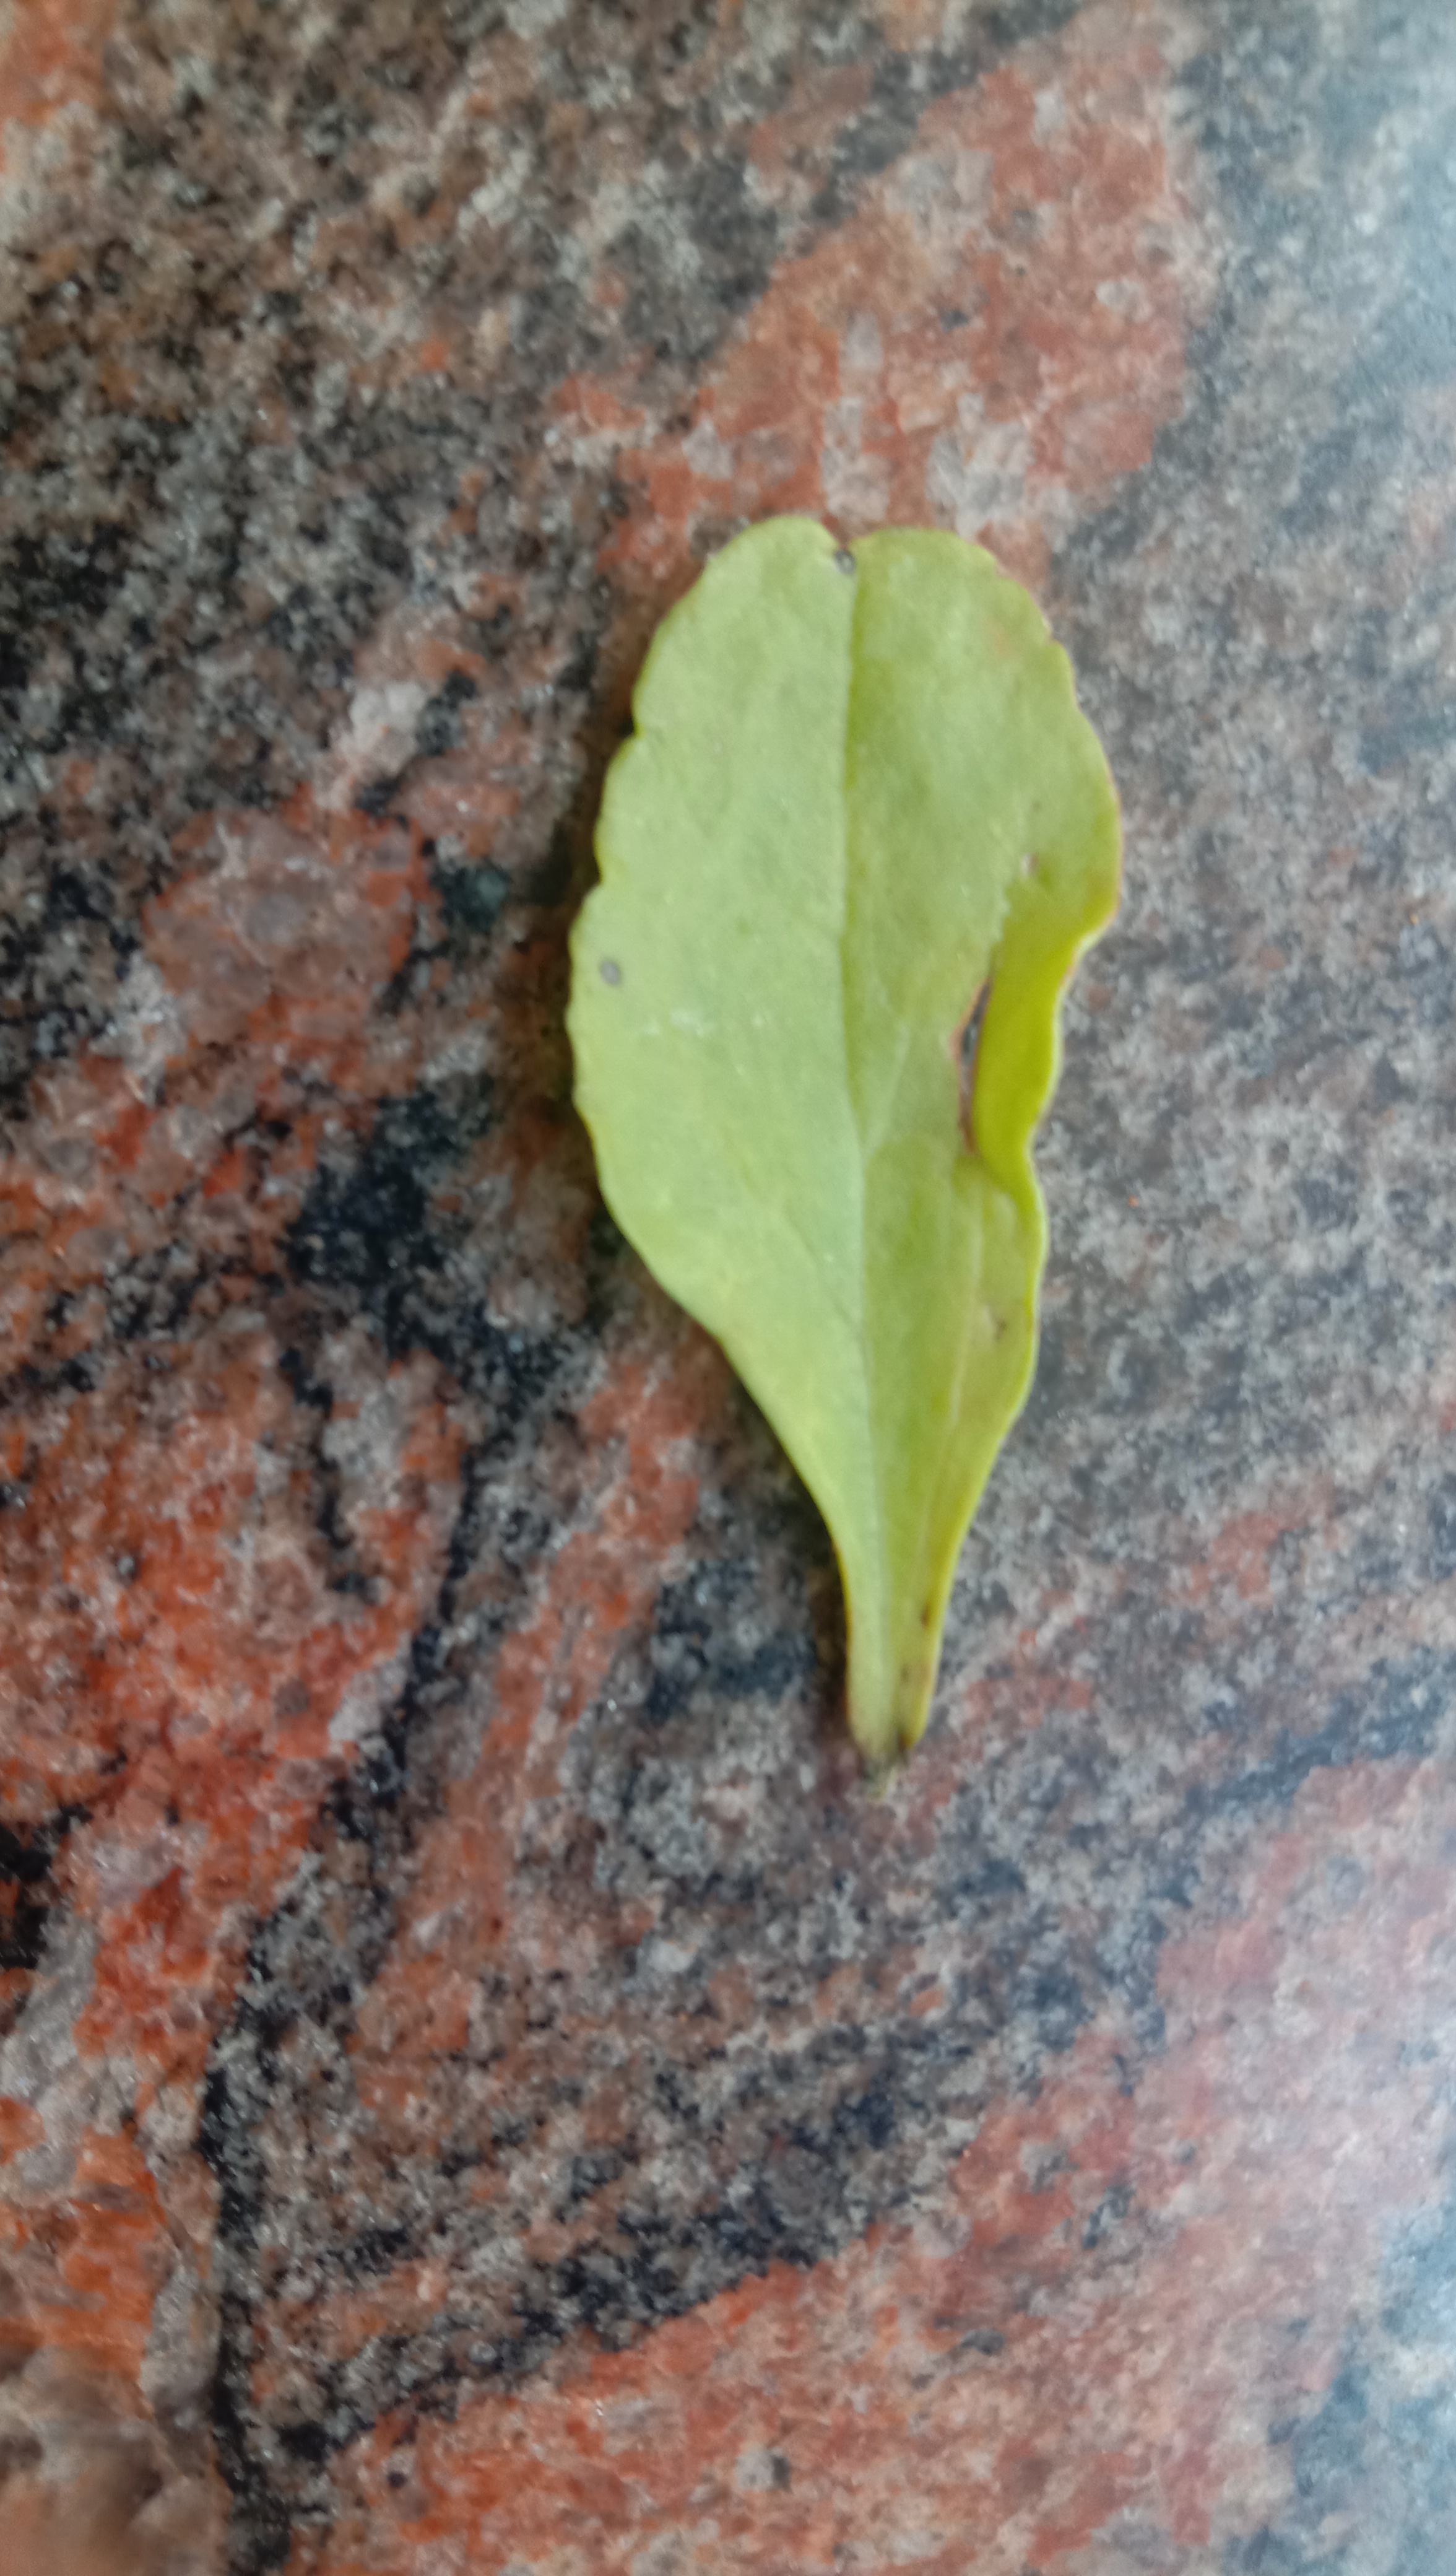
Plant: Palak(Spinach)